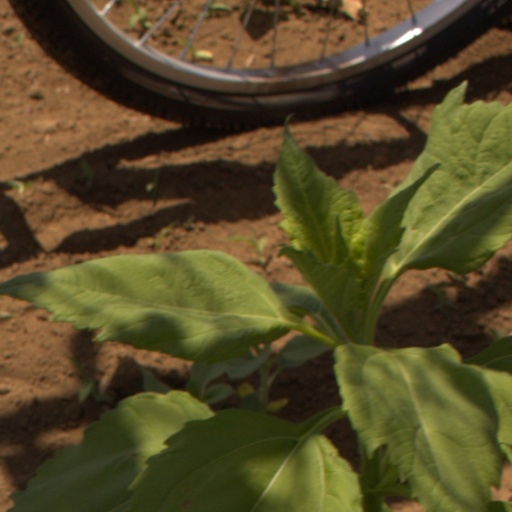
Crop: Jerusalem artichoke